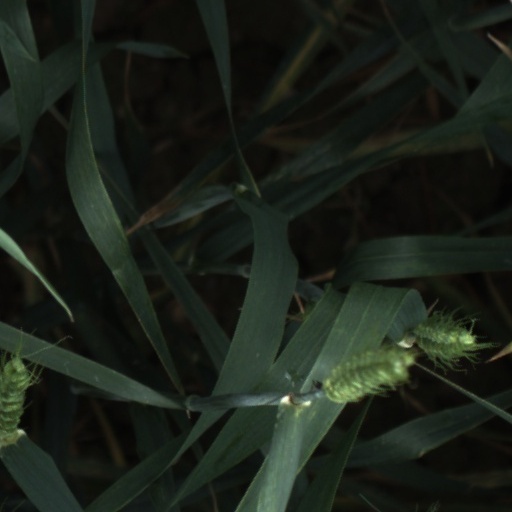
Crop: wheat